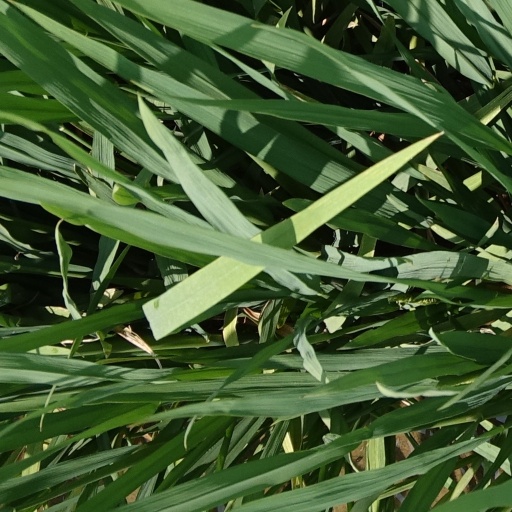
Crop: rice